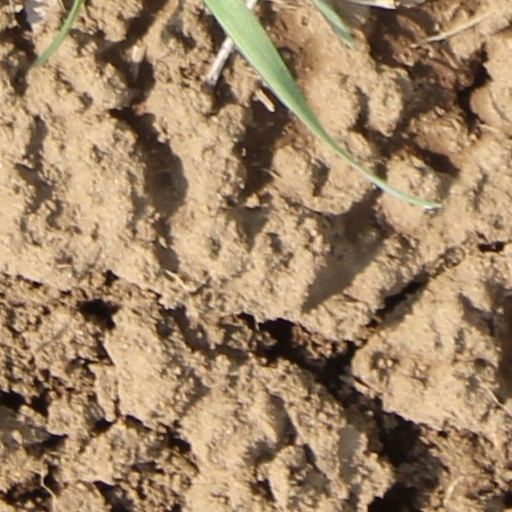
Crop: wheat